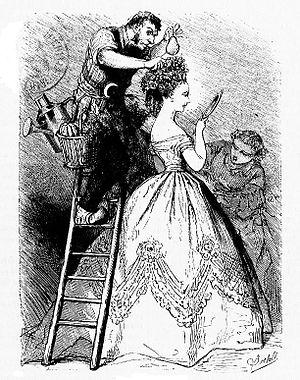
Préparatifs pour la Mi-Carême à Paris.
La Mi-Carême à Paris, longtemps appelée également Fête des Blanchisseuses, est de facto au moins depuis le XVIIIᵉ siècle la fête des femmes de Paris dans le cadre du très féminin Carnaval de Paris.